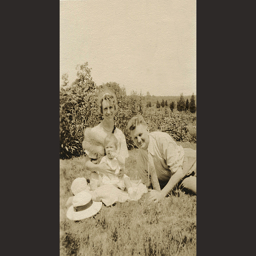
photograph of a man and woman with a baby sitting on the grass